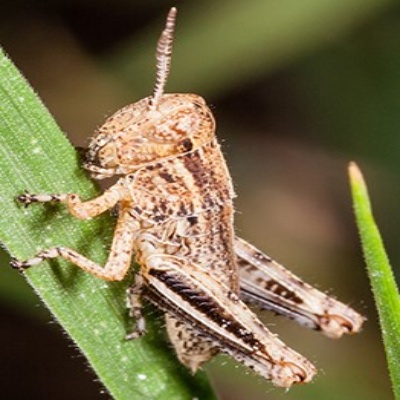
Crop: Maize
Condition: grasshoper